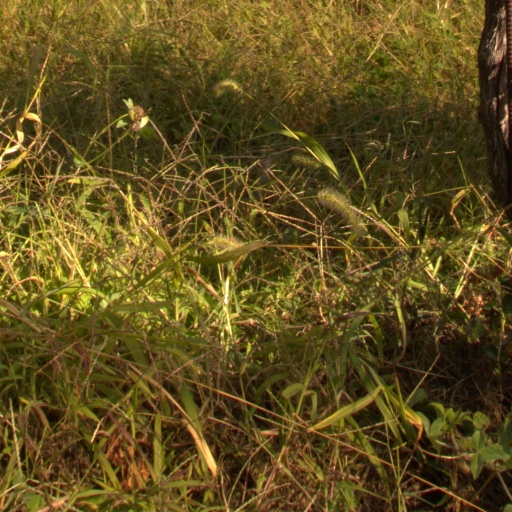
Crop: grape